Peter Reesor

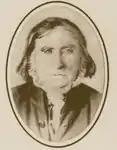
Peter Reesor

Peter Reesor (December 25, 1775 – November 16, 1854) was one of the original settlers of Markham, Ontario.